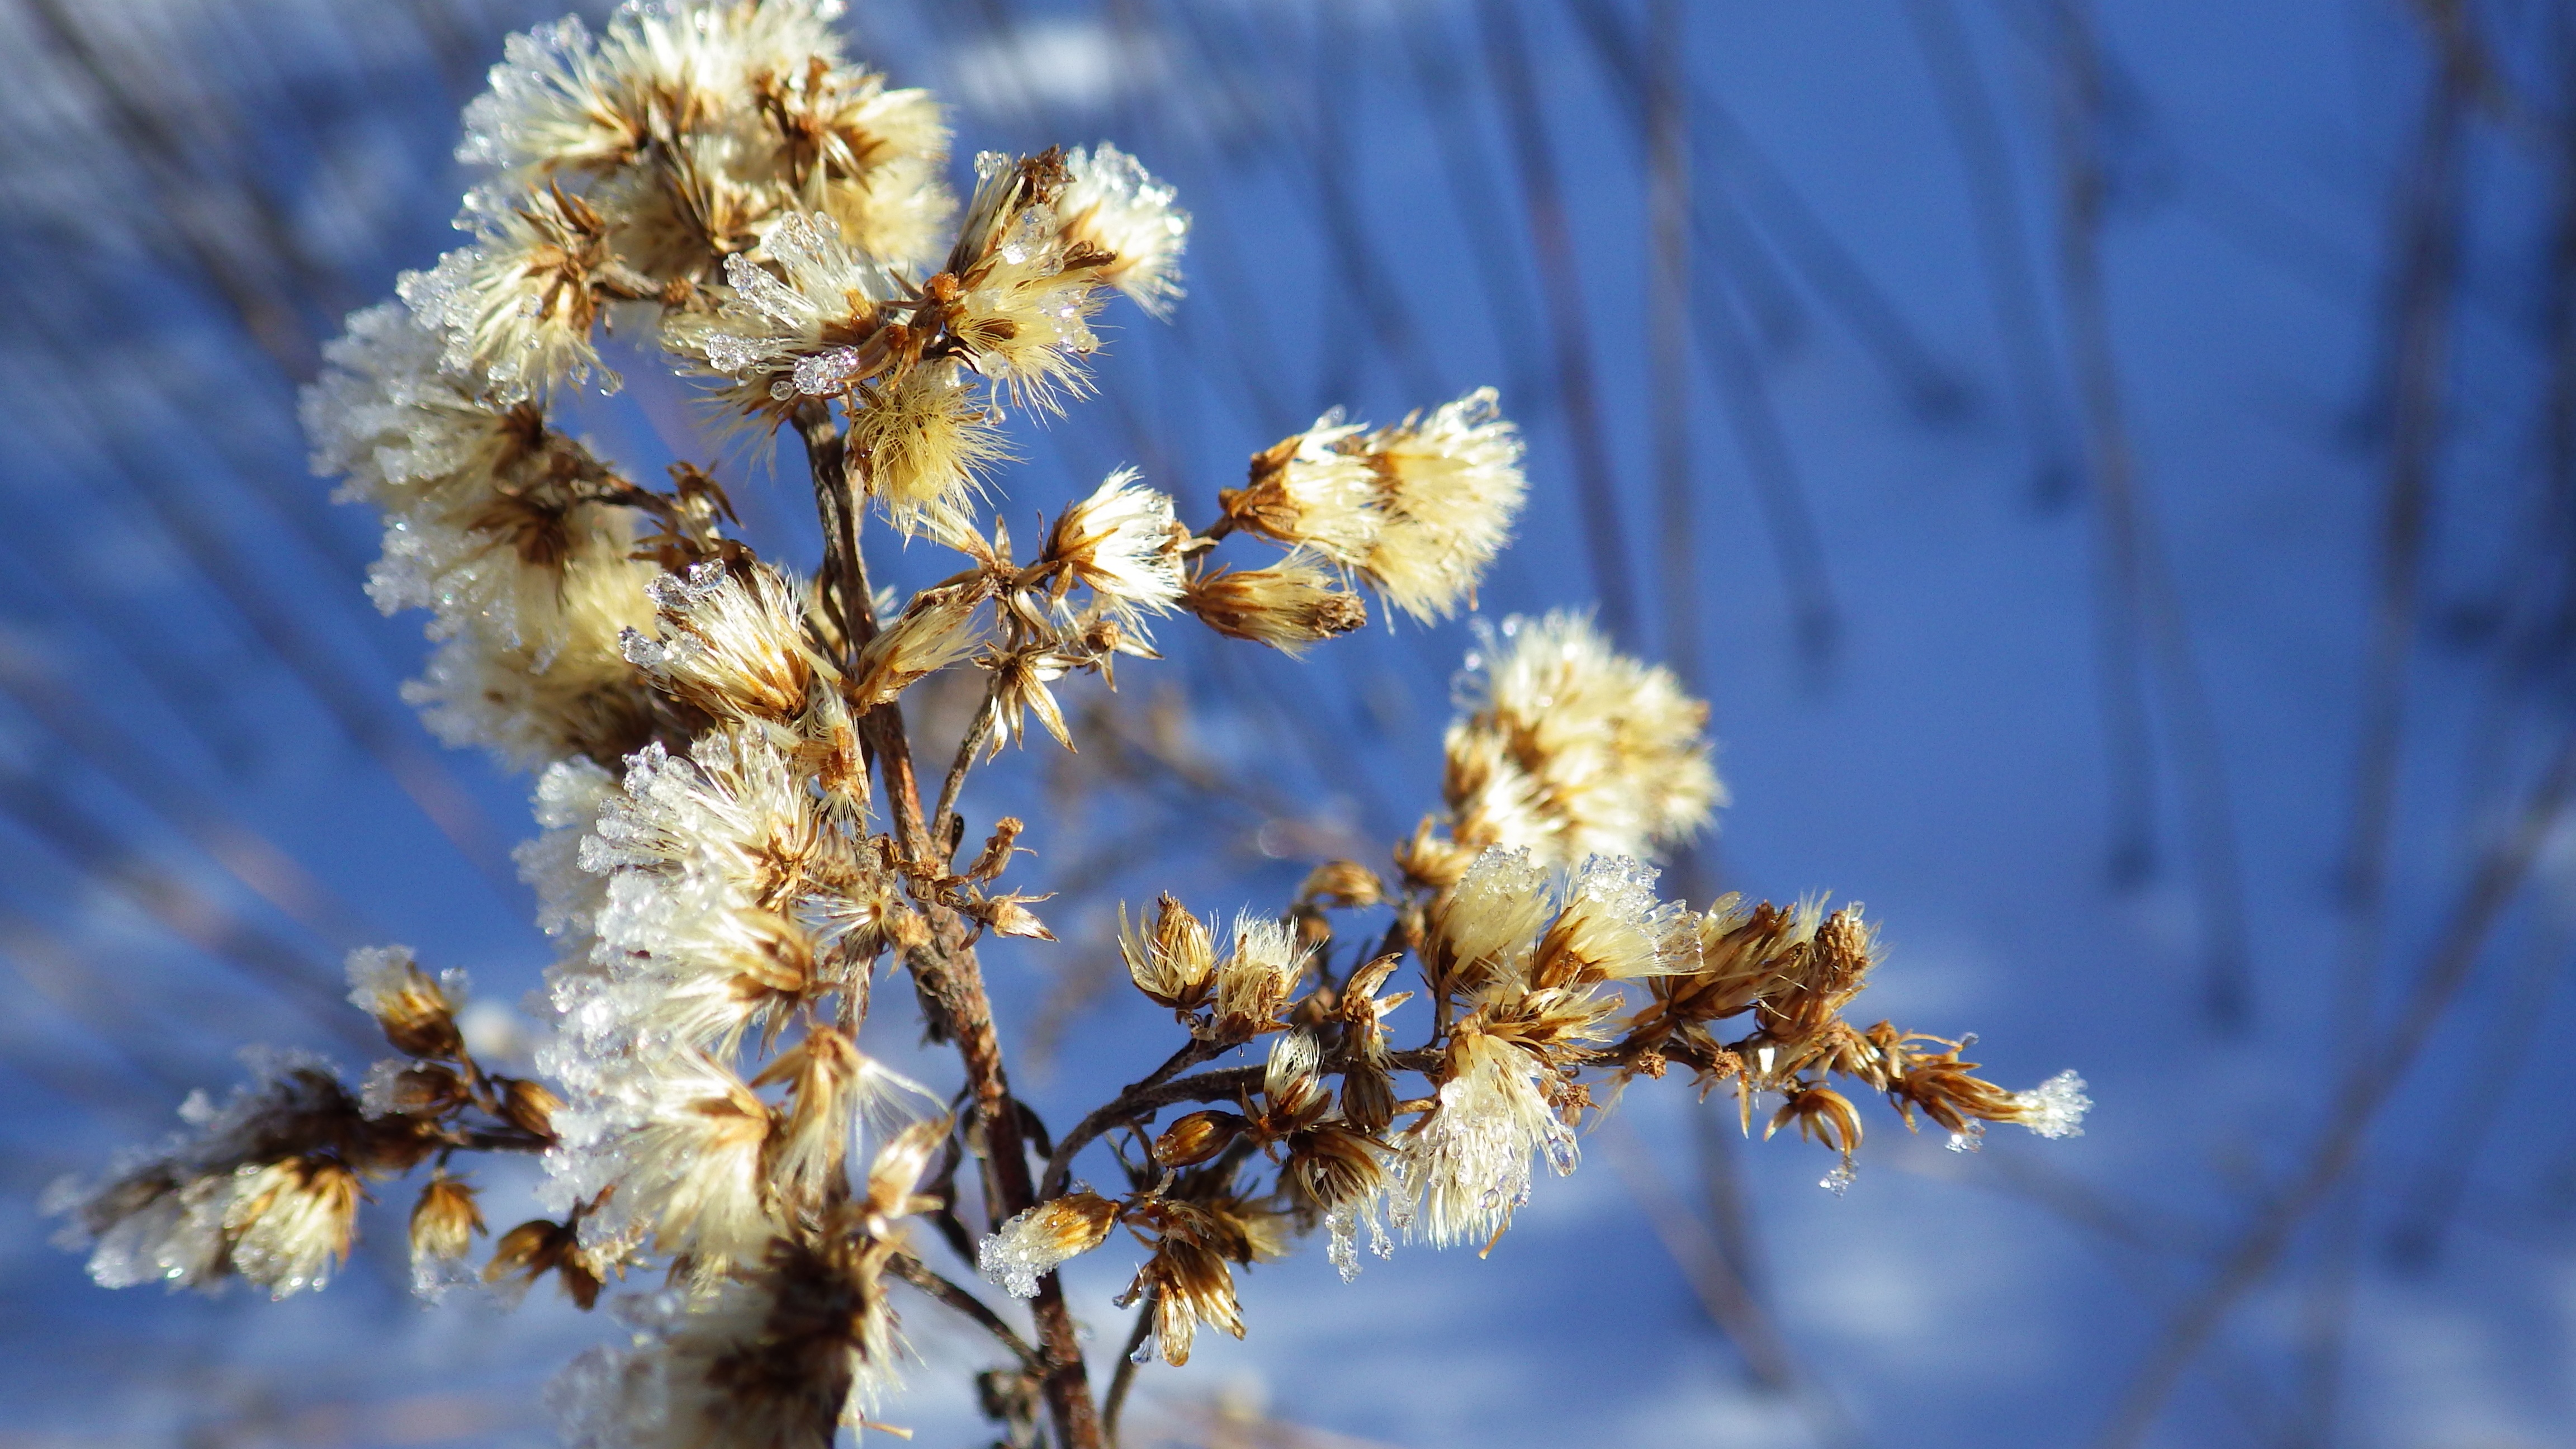
tree, nature, branch, blossom, snow, winter, plant, sunlight, leaf, flower, frost, ice, spring, produce, frozen, blue, flora, season, twig, macro photography, grass family, woody plant